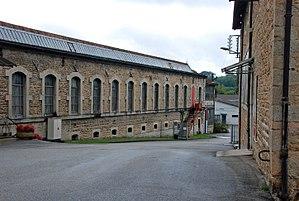
vue de l'usine pensionnat
Les établissements C.J. Bonnet sont une usine textile située à Jujurieux, en France.